Erik Magnussen

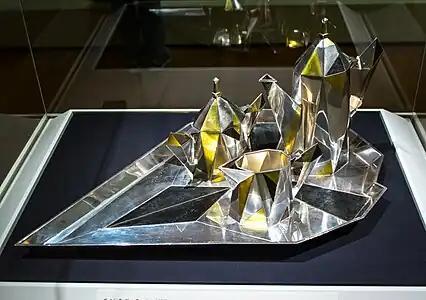
Cubist tea set, 1927

Magnussen's early jewelry is designed in the style locally known as "Skønvirke". They are with their use of insects and semi-precious stones inspired by René Lalique. His work from the years in America are designed in the Art Deco style with inspiration from cubism and skyscraper architecture.